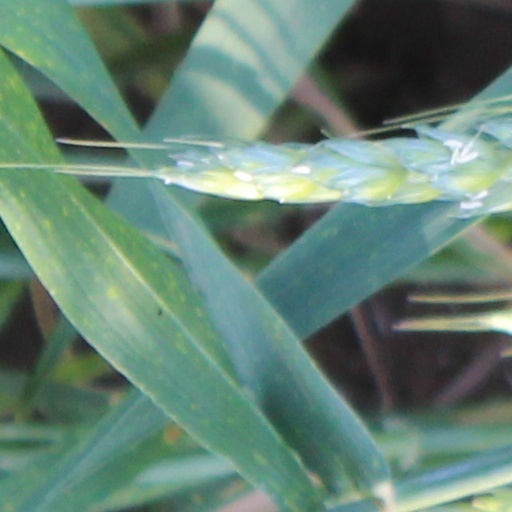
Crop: wheat